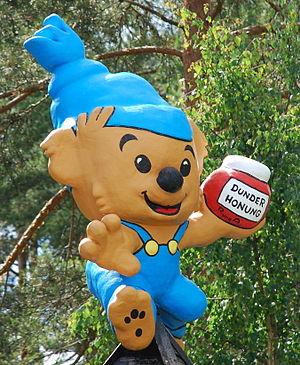
Chronologie de la bande dessinée :
Bamse - Världens starkaste björn est un personnage de fiction suédois créé par Rune Andréasson. Il est apparu pour la première fois à la télévision sous forme de dessin-animé et de bande-dessinée en 1966, avec son propre magazine en 1973. Il est très populaire auprès des petits Suédois.